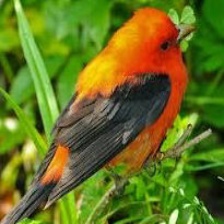
Species: SCARLET TANAGER
Scientific name: PIRANGA OLIVACEA